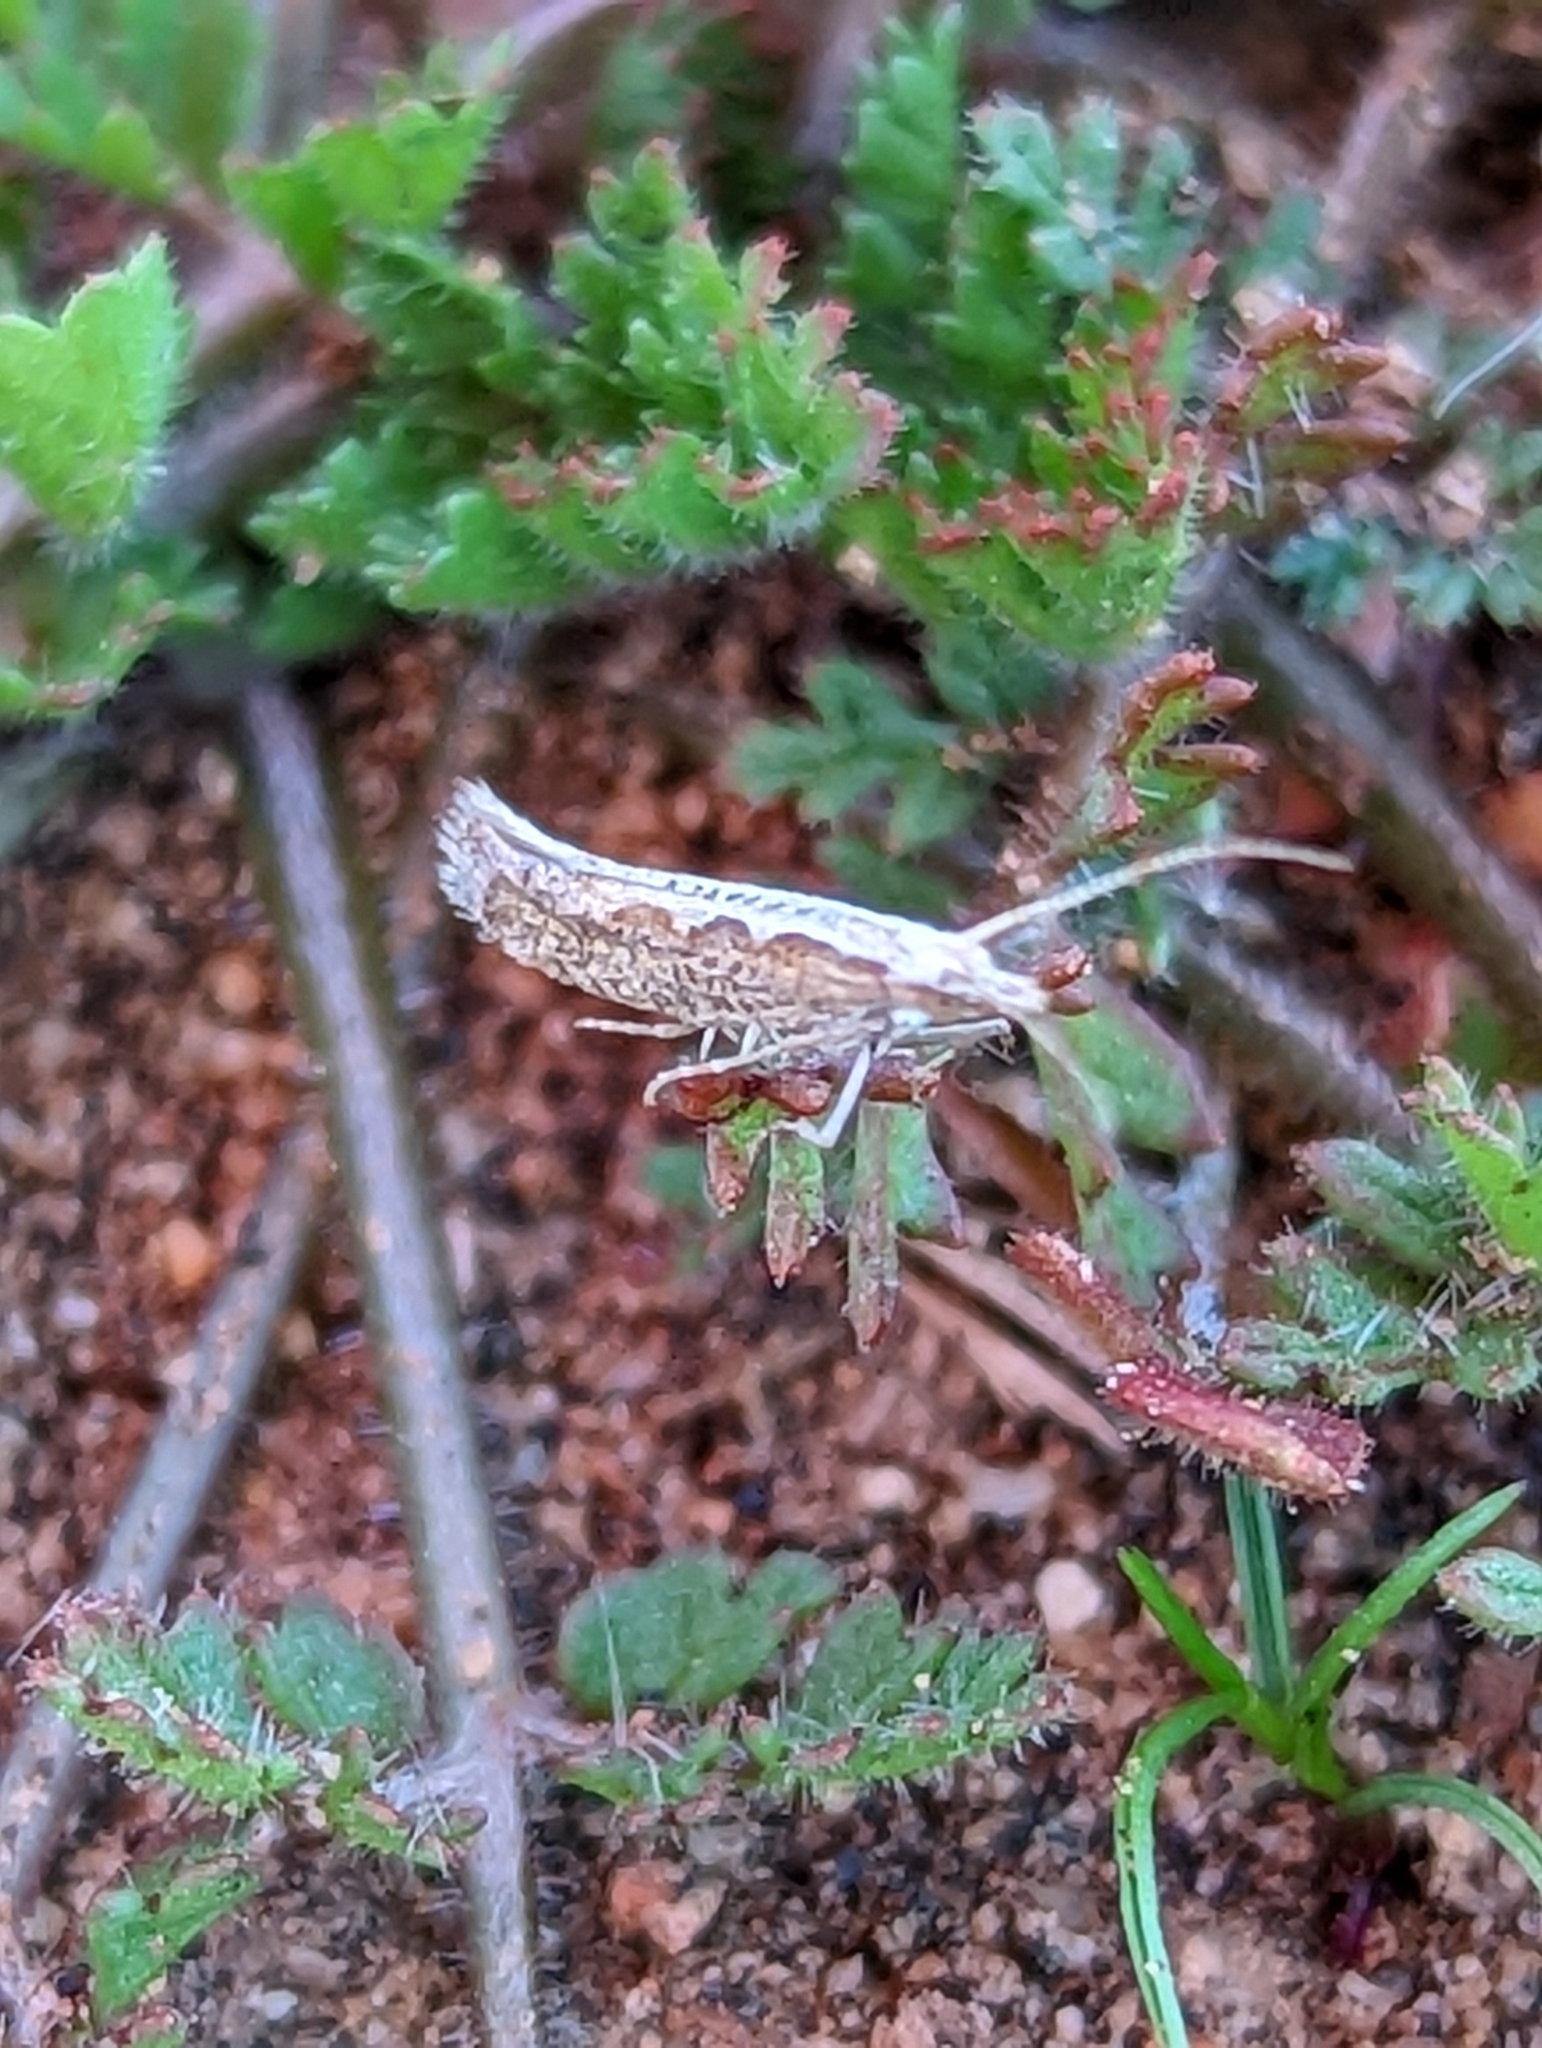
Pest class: diamondback_moth